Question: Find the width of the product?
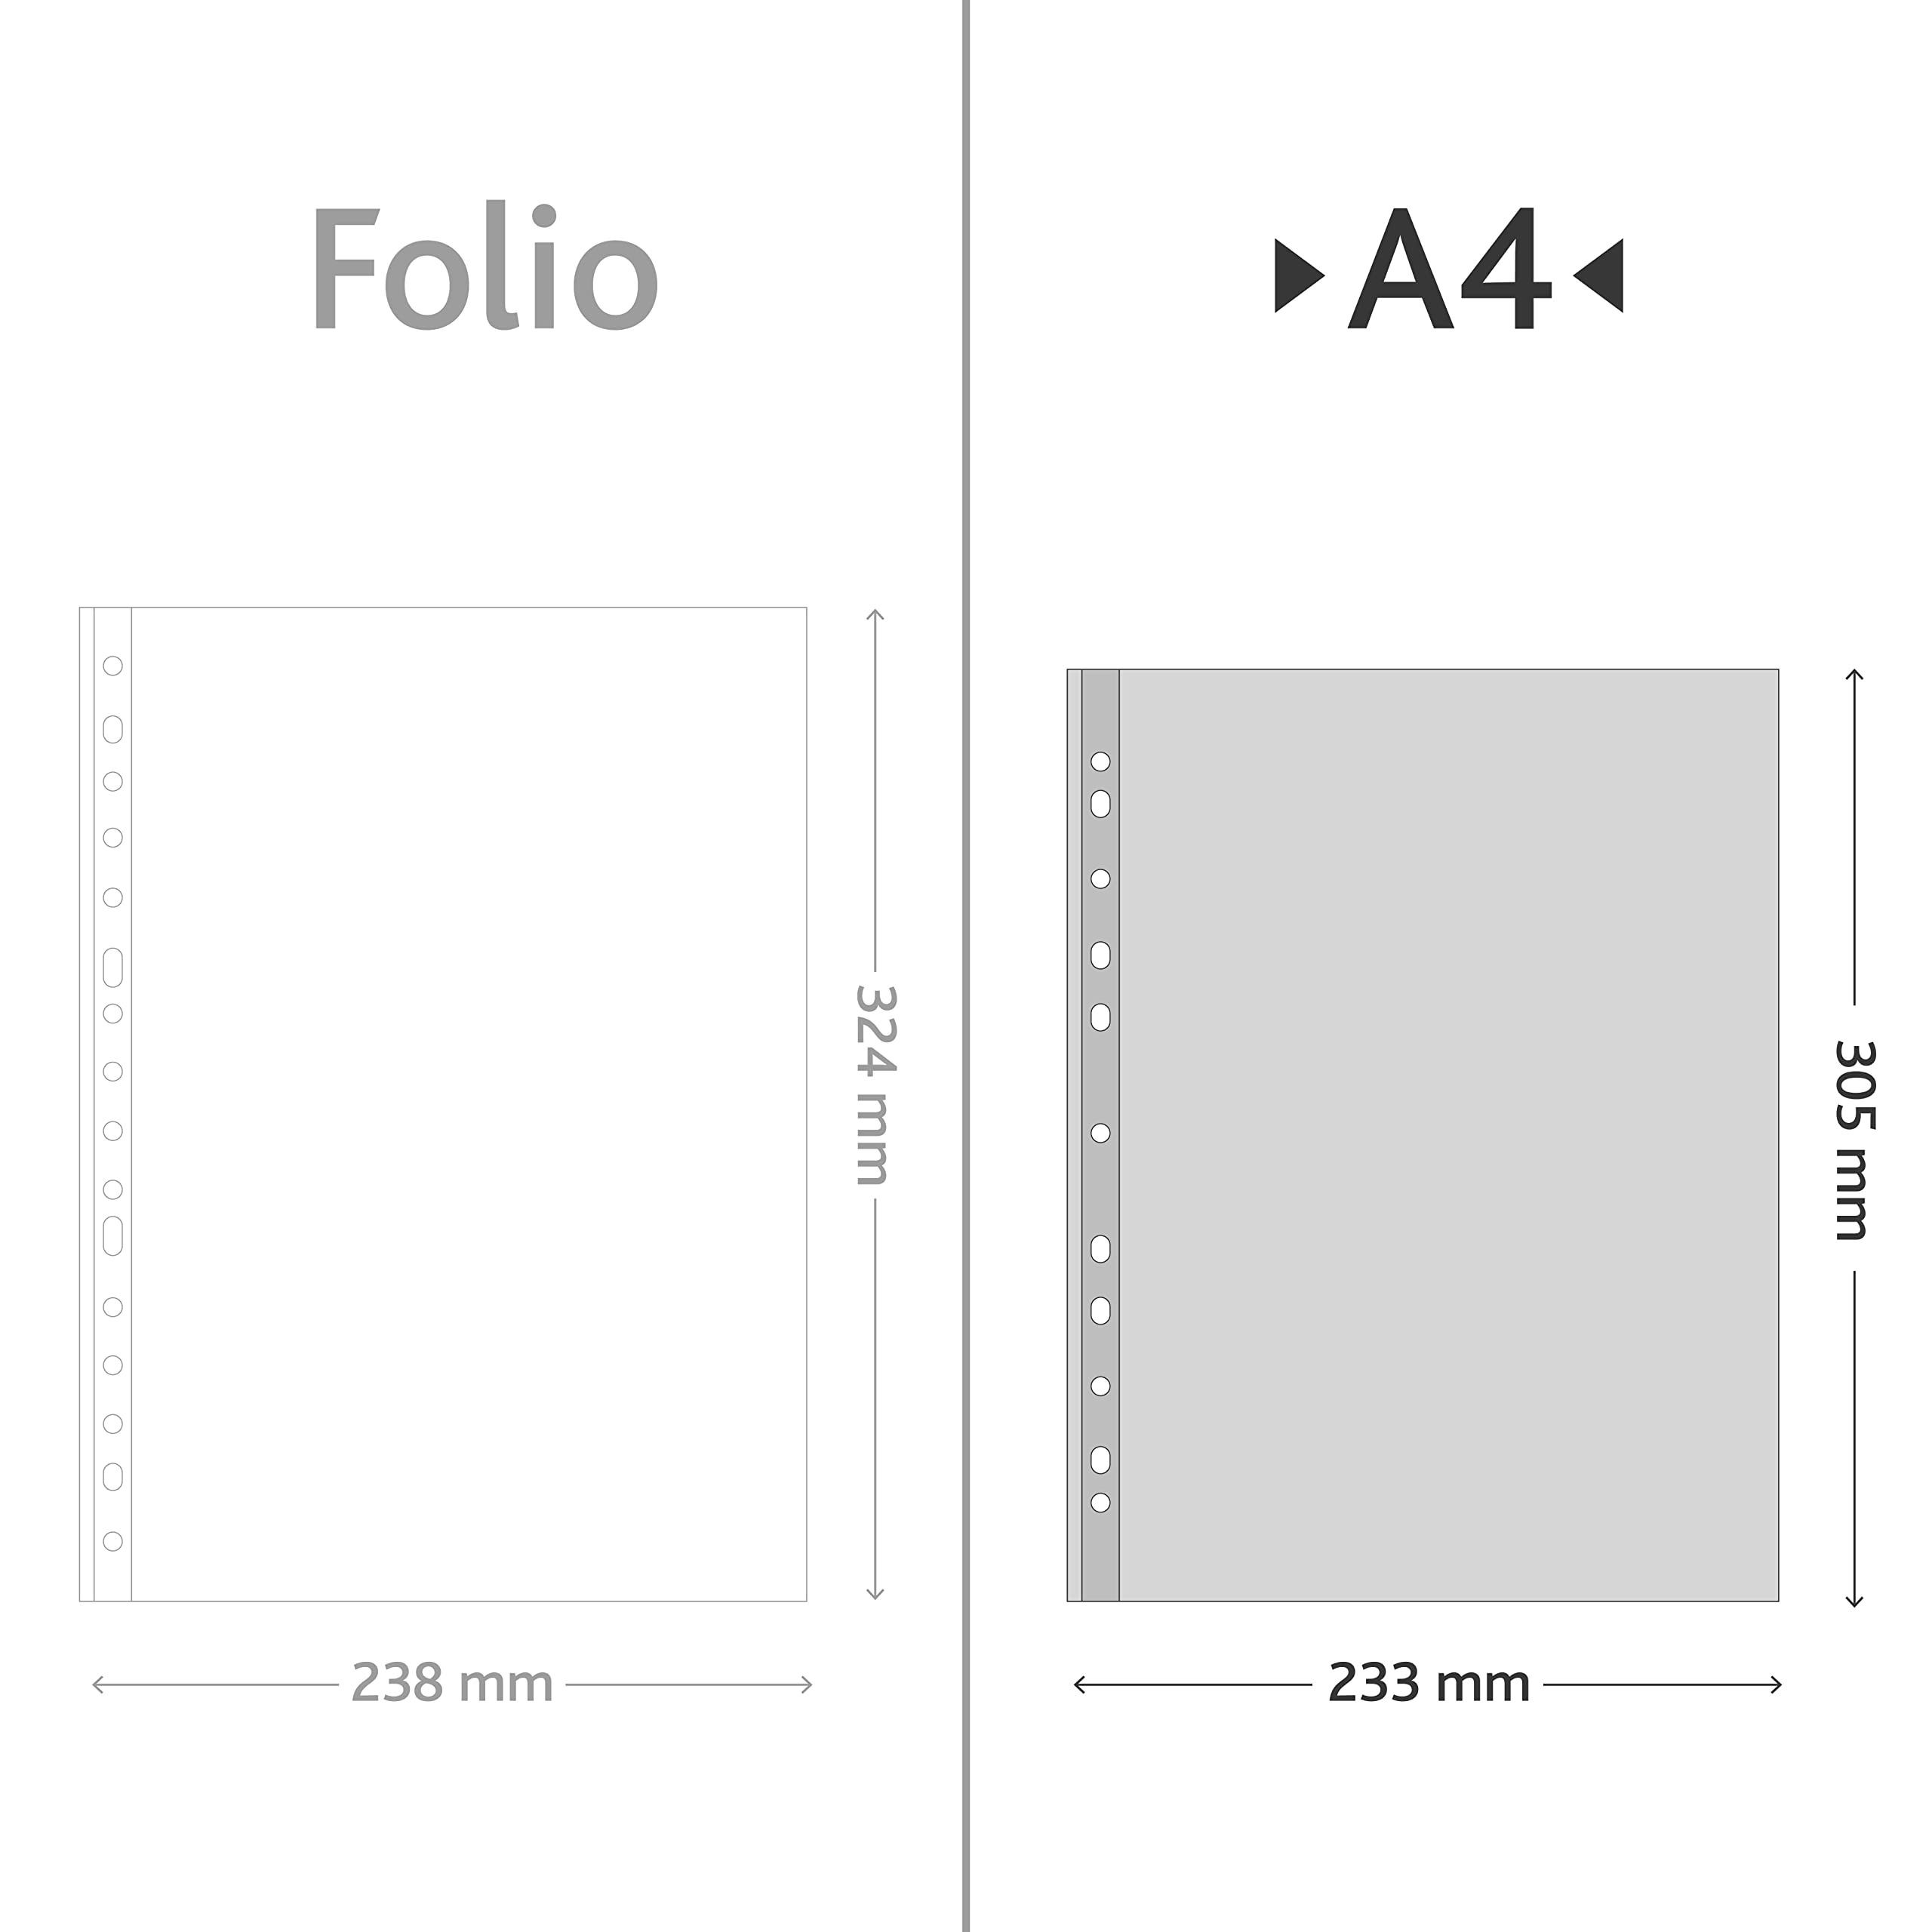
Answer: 238.0 millimetre